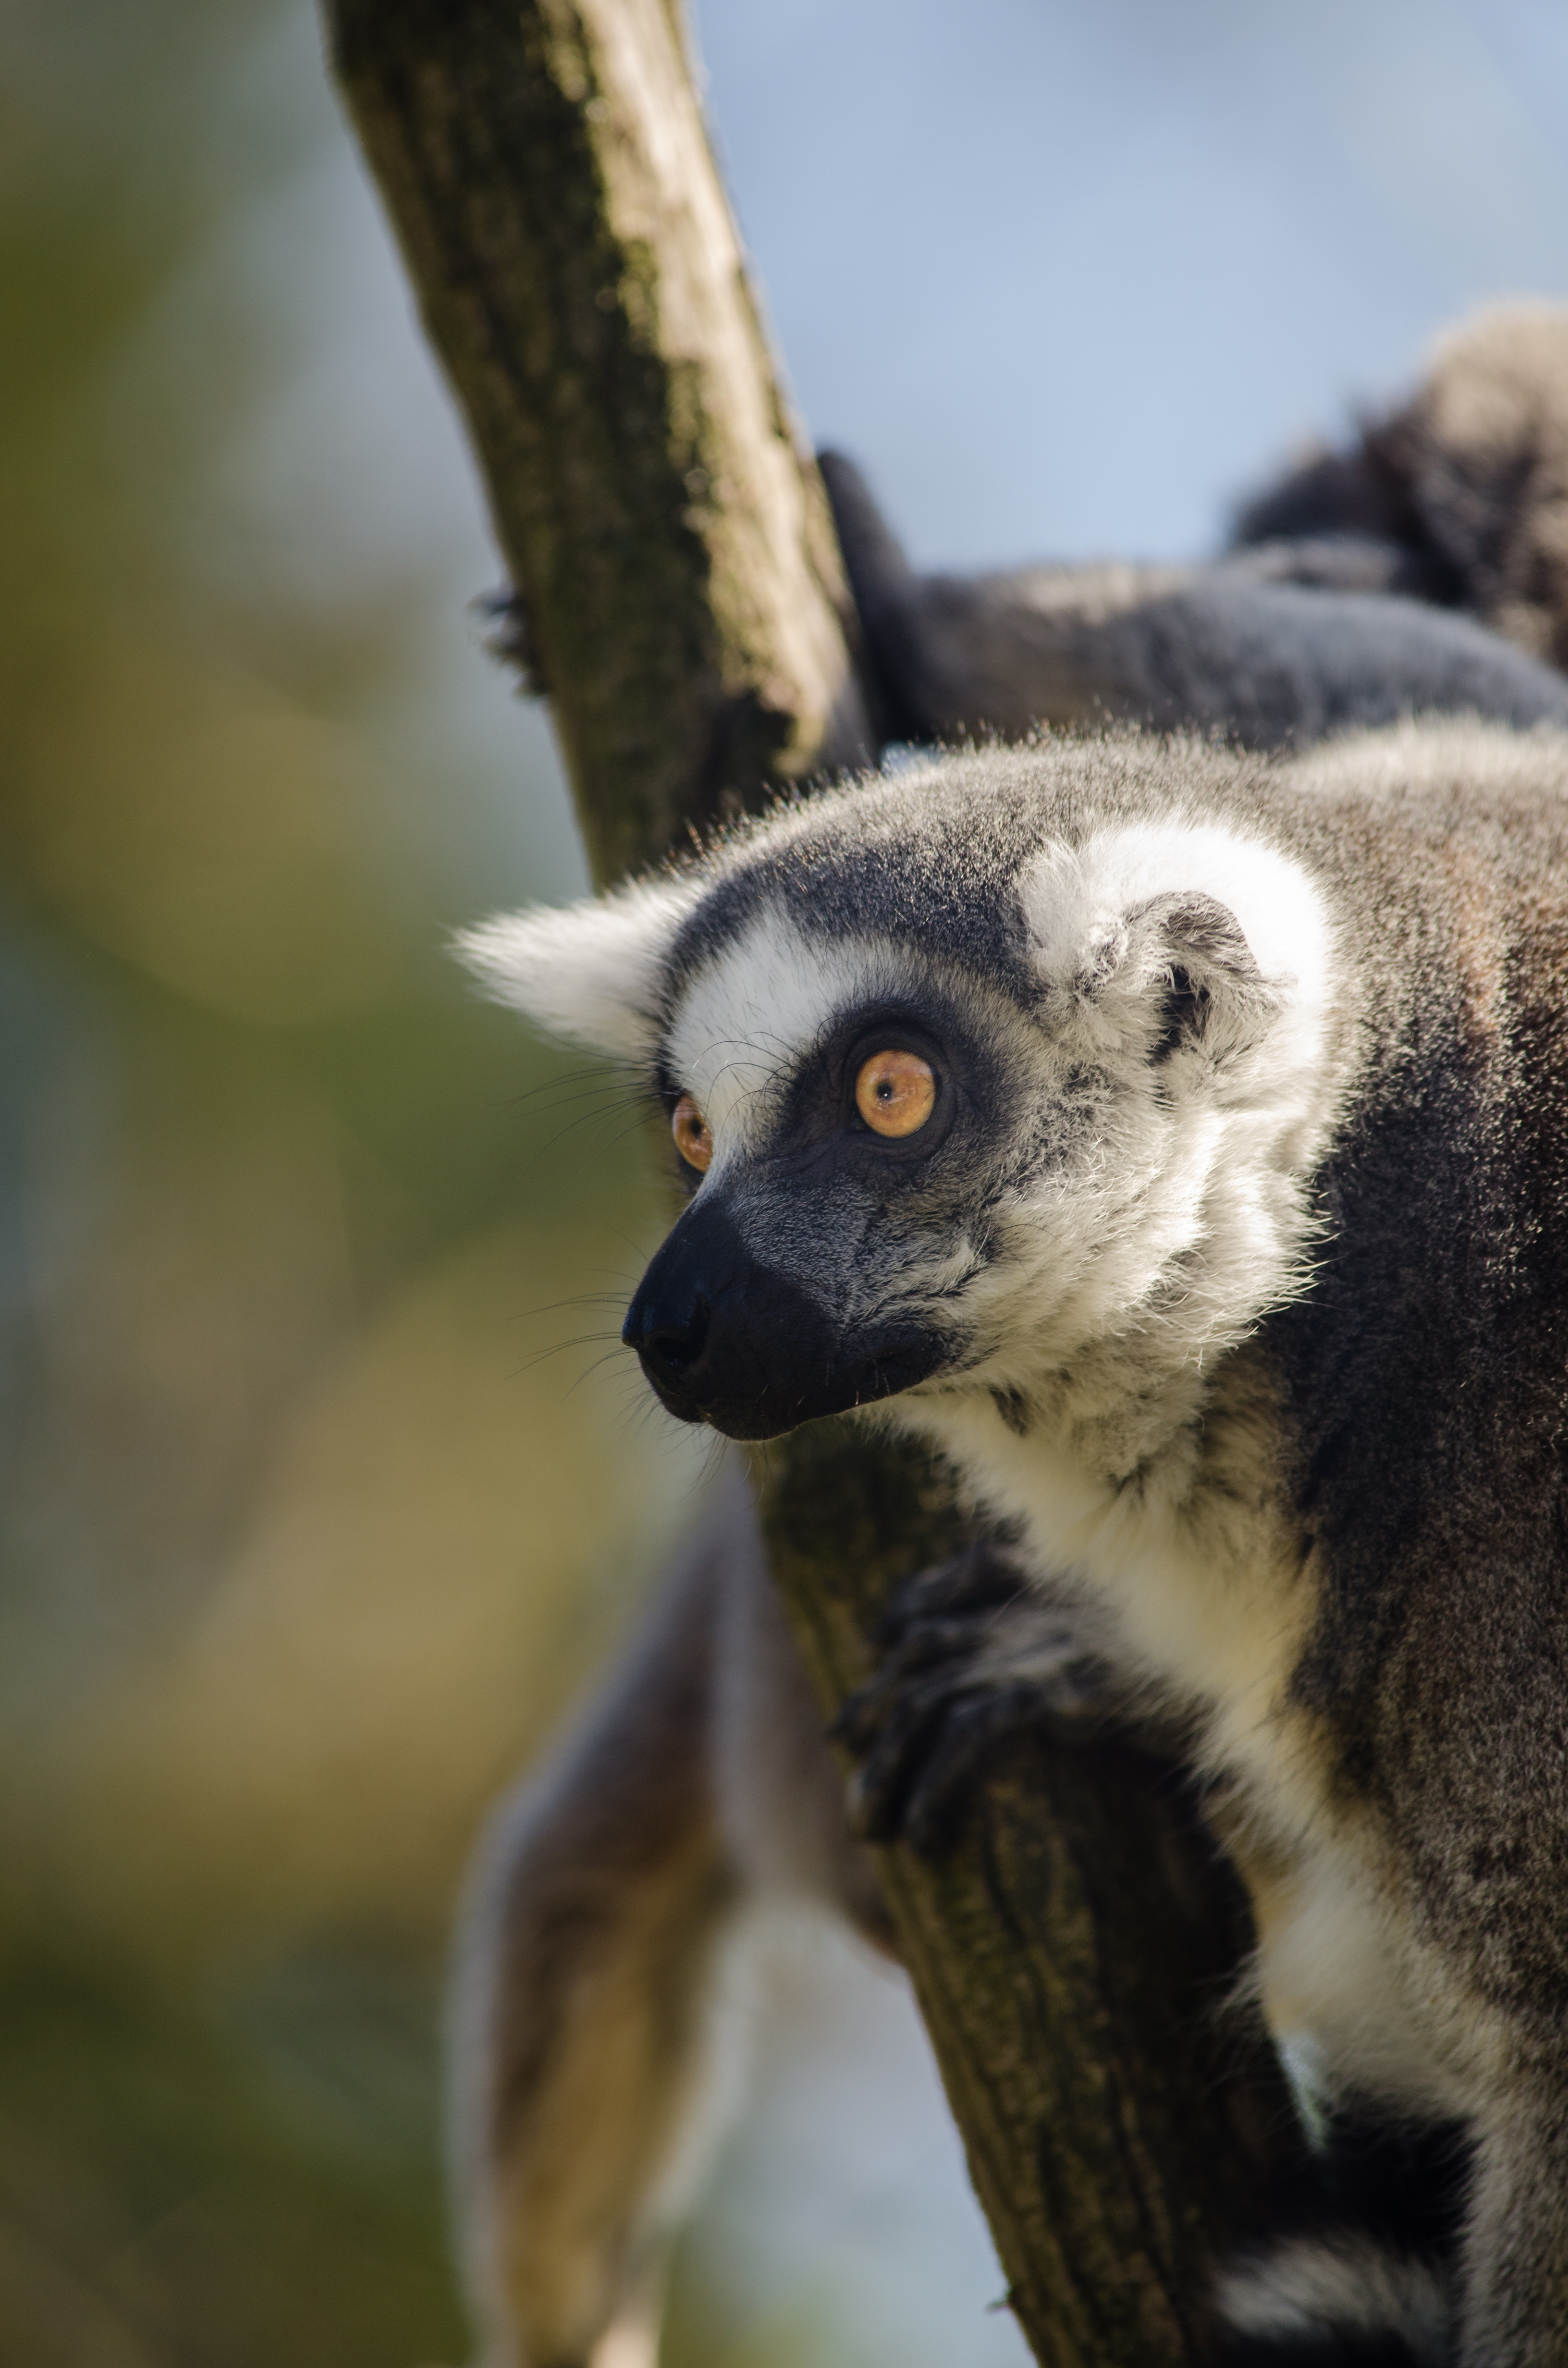
nature, ring, feet, cute, wildlife, zoo, mammal, nikon, fauna, primate, close up, eyes, hands, madagascar, vertebrate, germany, deutschland, adorable, lemur, d7000, niedlich, tierpark, tailed, katta, hnde, fse, madagaskar, lemuren, kattas, new world monkey